Brazilian Army

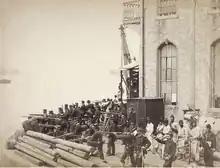
The army in the port area of Rio de Janeiro during the Navy Revolt

By the end of the Empire, the officers were divided between "scientists" and ""tarimbeiros"": the latter, veterans of the Paraguayan War, normally without a degree, and the former, trained at Praia Vermelha. The curriculum, unrelated to military disciplines, did not produce good troop commanders but rather intellectuals, engineers, bureaucrats and politicians, who competed with civilians with degrees. The 1888 organization defined 27 infantry units, ten cavalry units, four field artillery units, four position artillery units and two engineering units. The distinction between mobile and garrison corps disappeared. Units were very small, but would theoretically be expanded to a "war footing" when necessary, although there was no mobilization system.